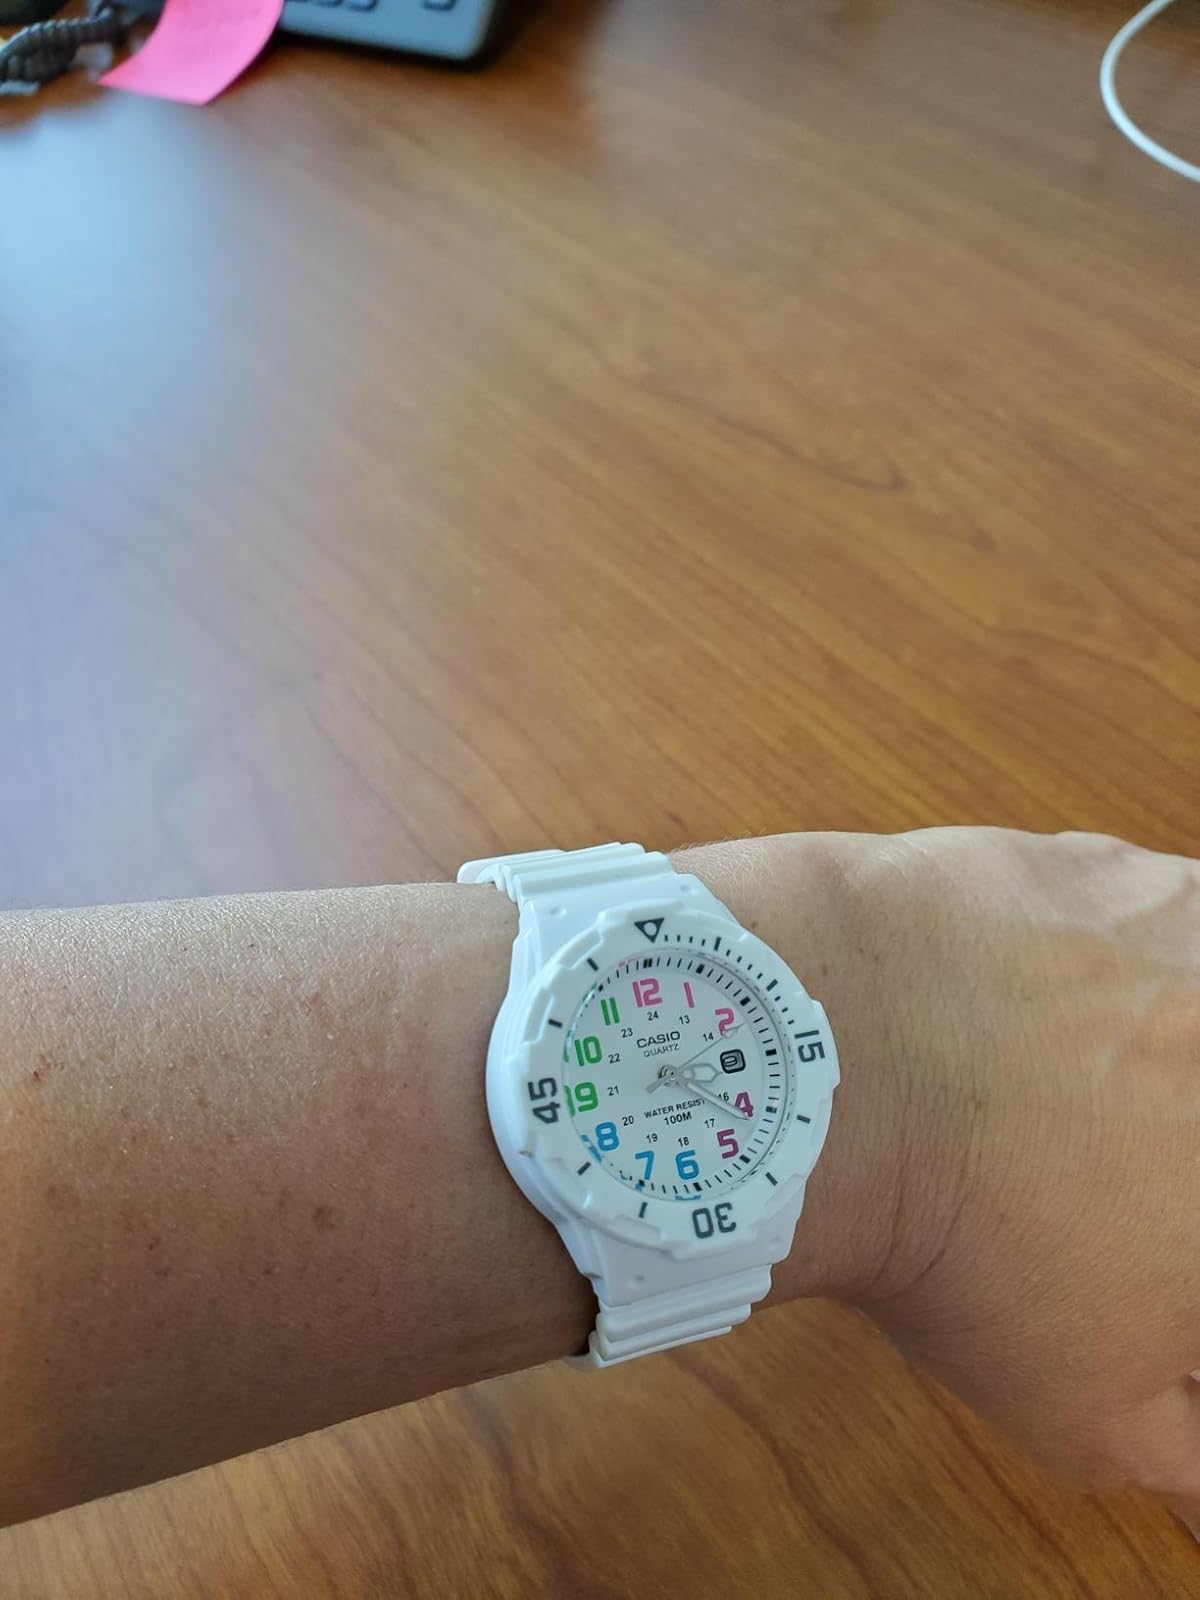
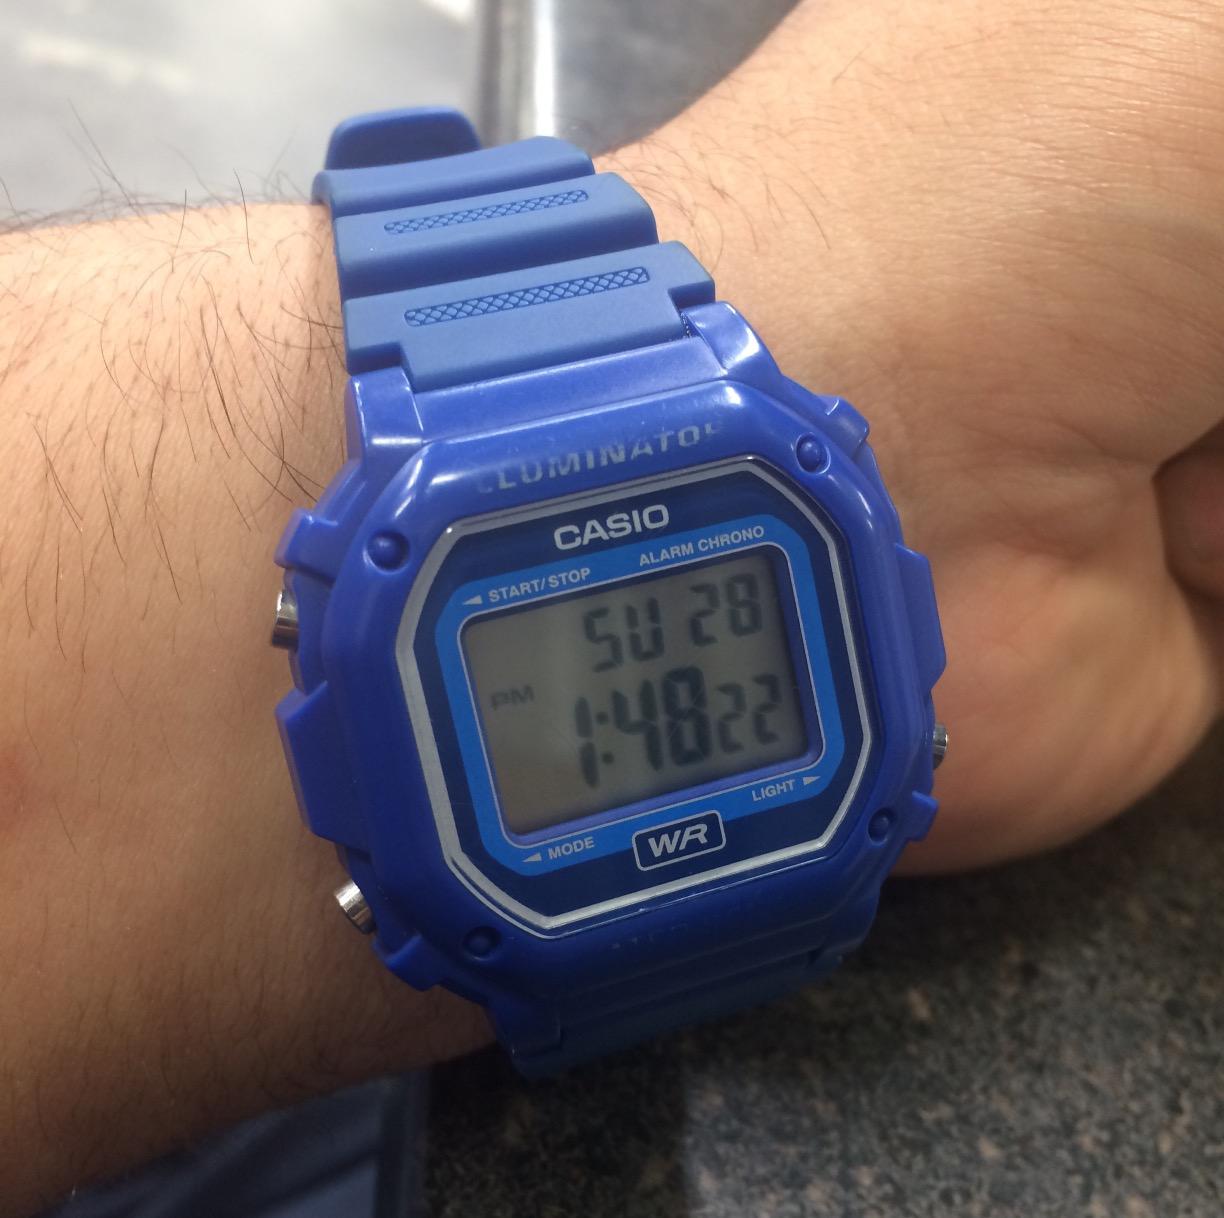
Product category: accessories_watch
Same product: no